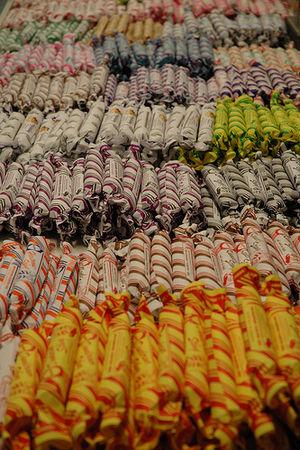
Les polkagris sont des bonbons suédois, spécialités originaires de la ville de Gränna. Ces bonbons rouges et blancs sont souvent à base de menthe poivrée. Ils ont été inventés par la veuve Amalia Eriksson en 1859.